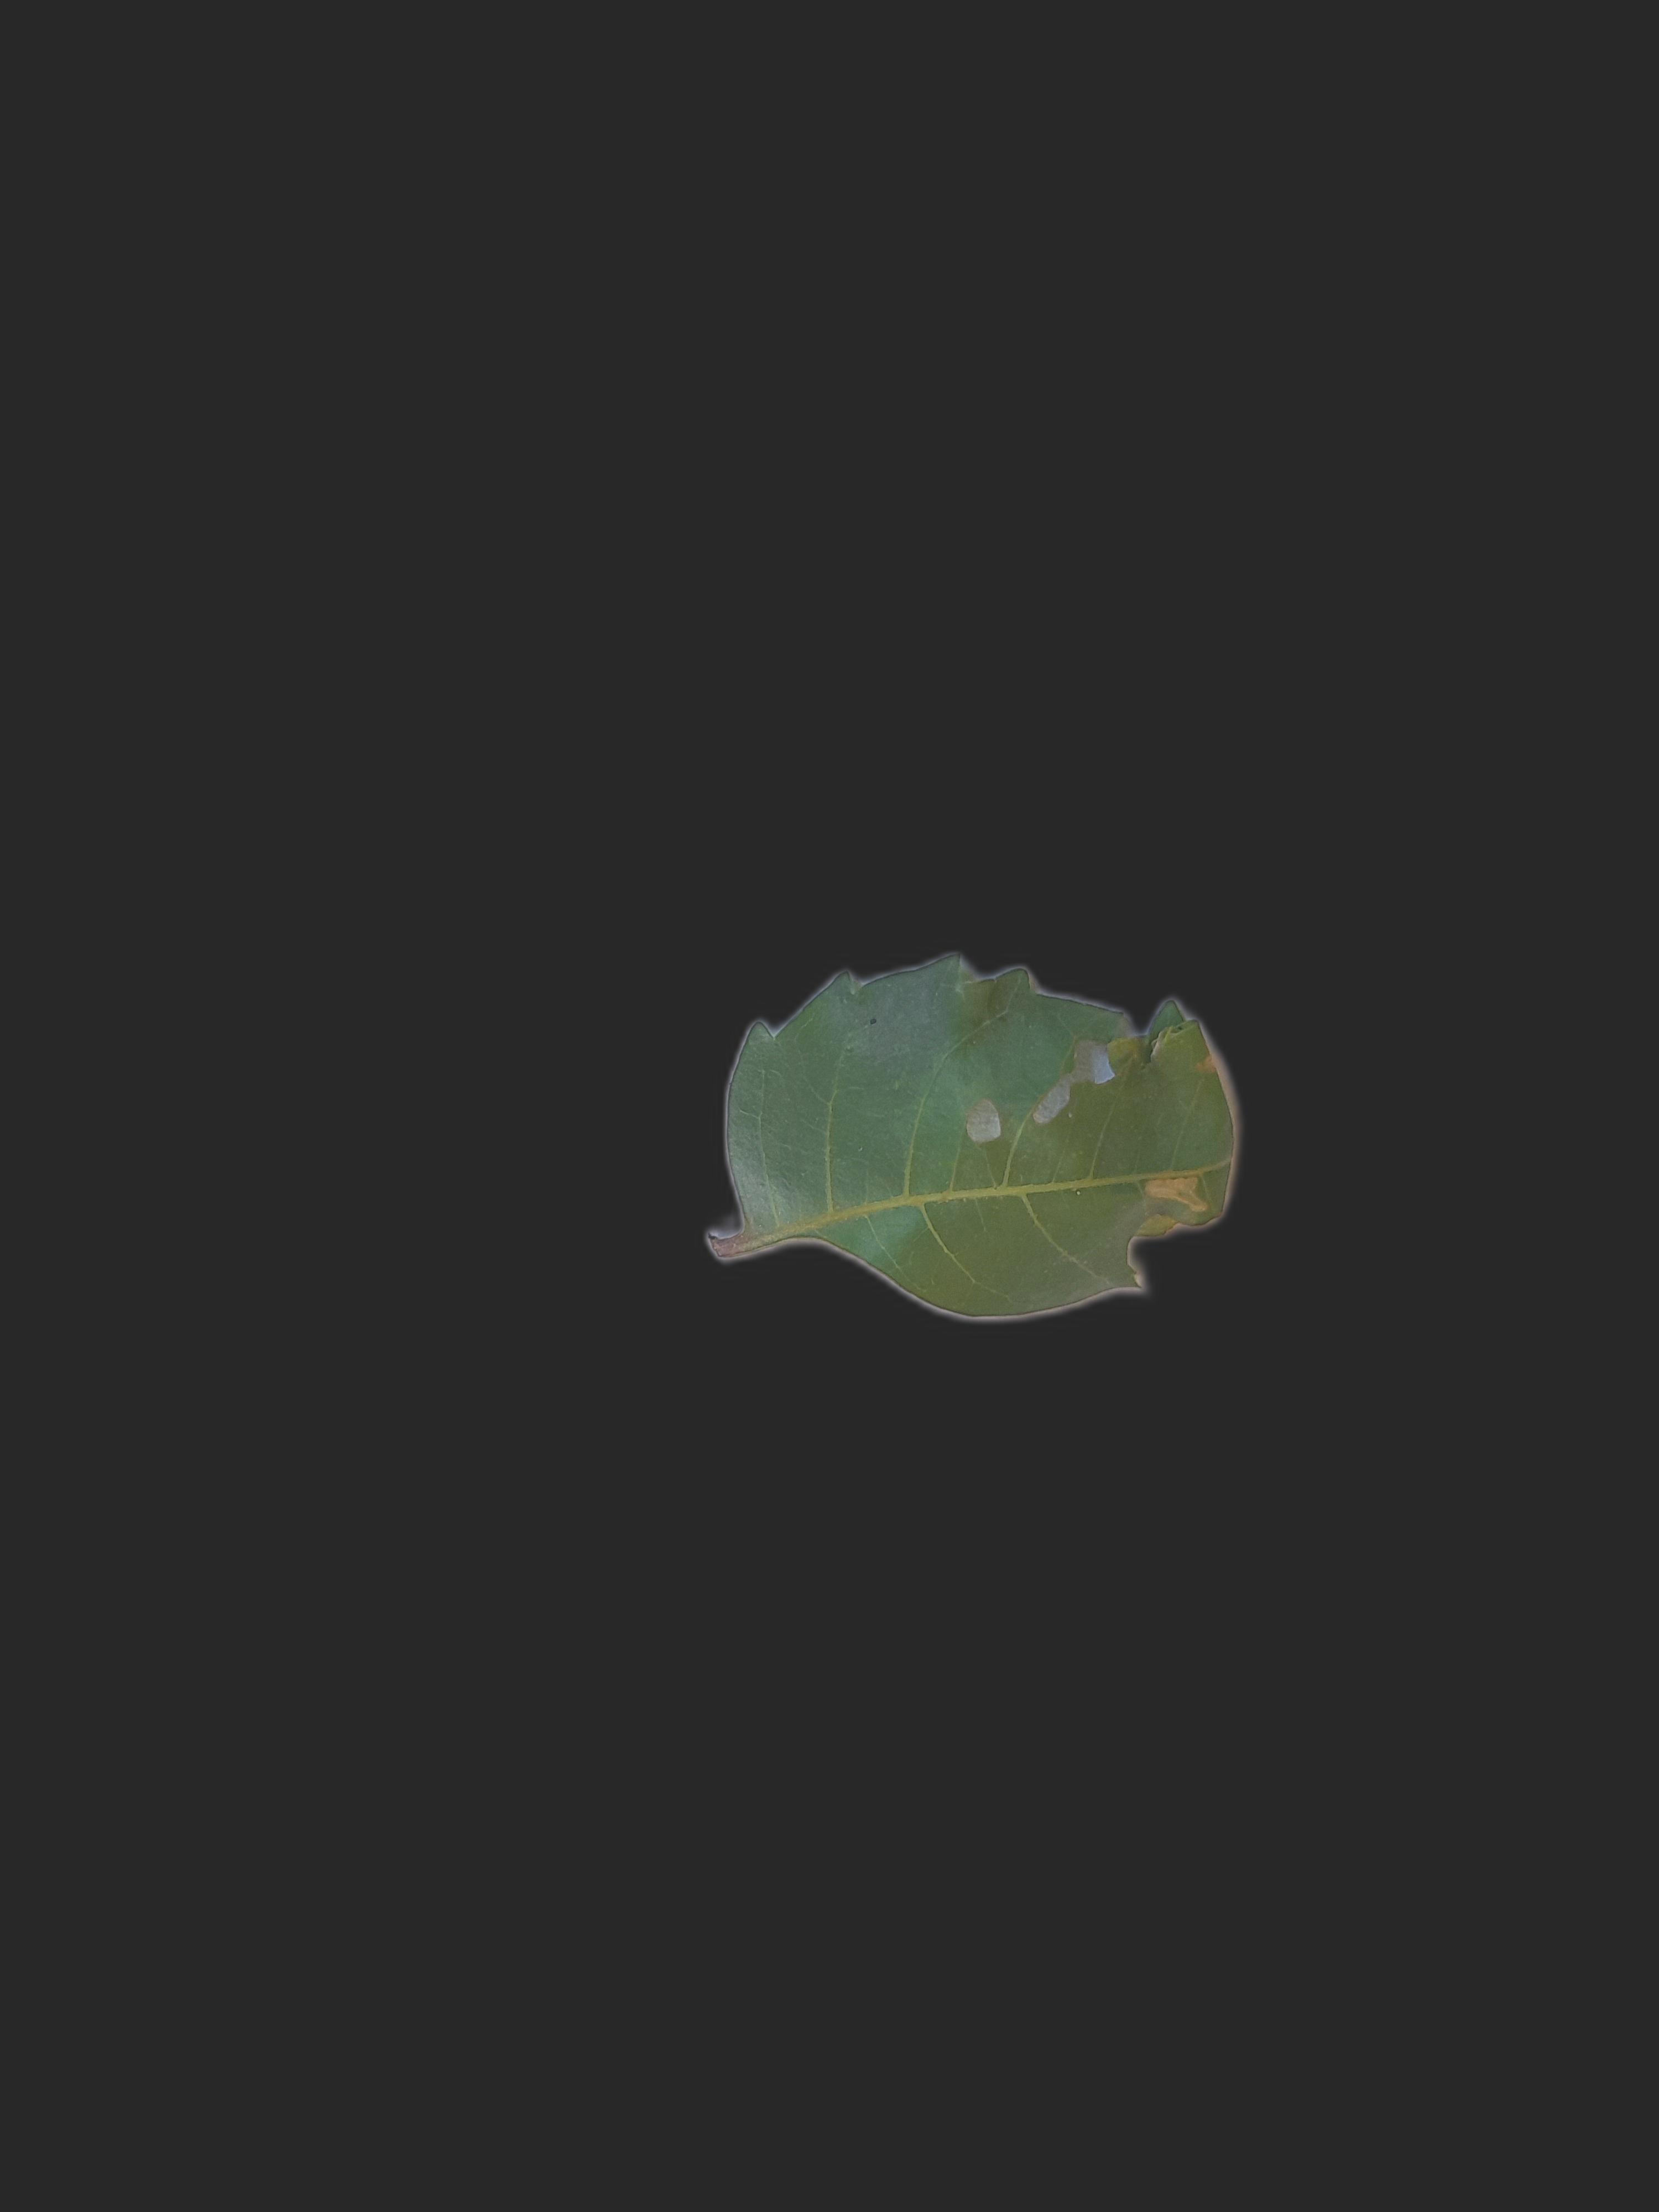
Plant: Neem